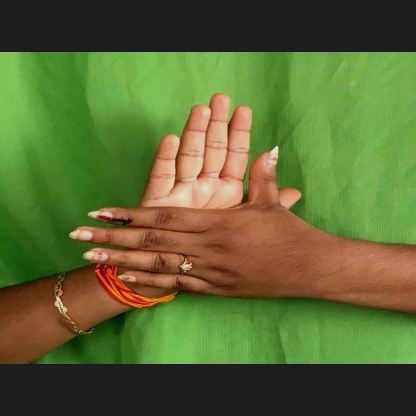
Mudra: Chakra